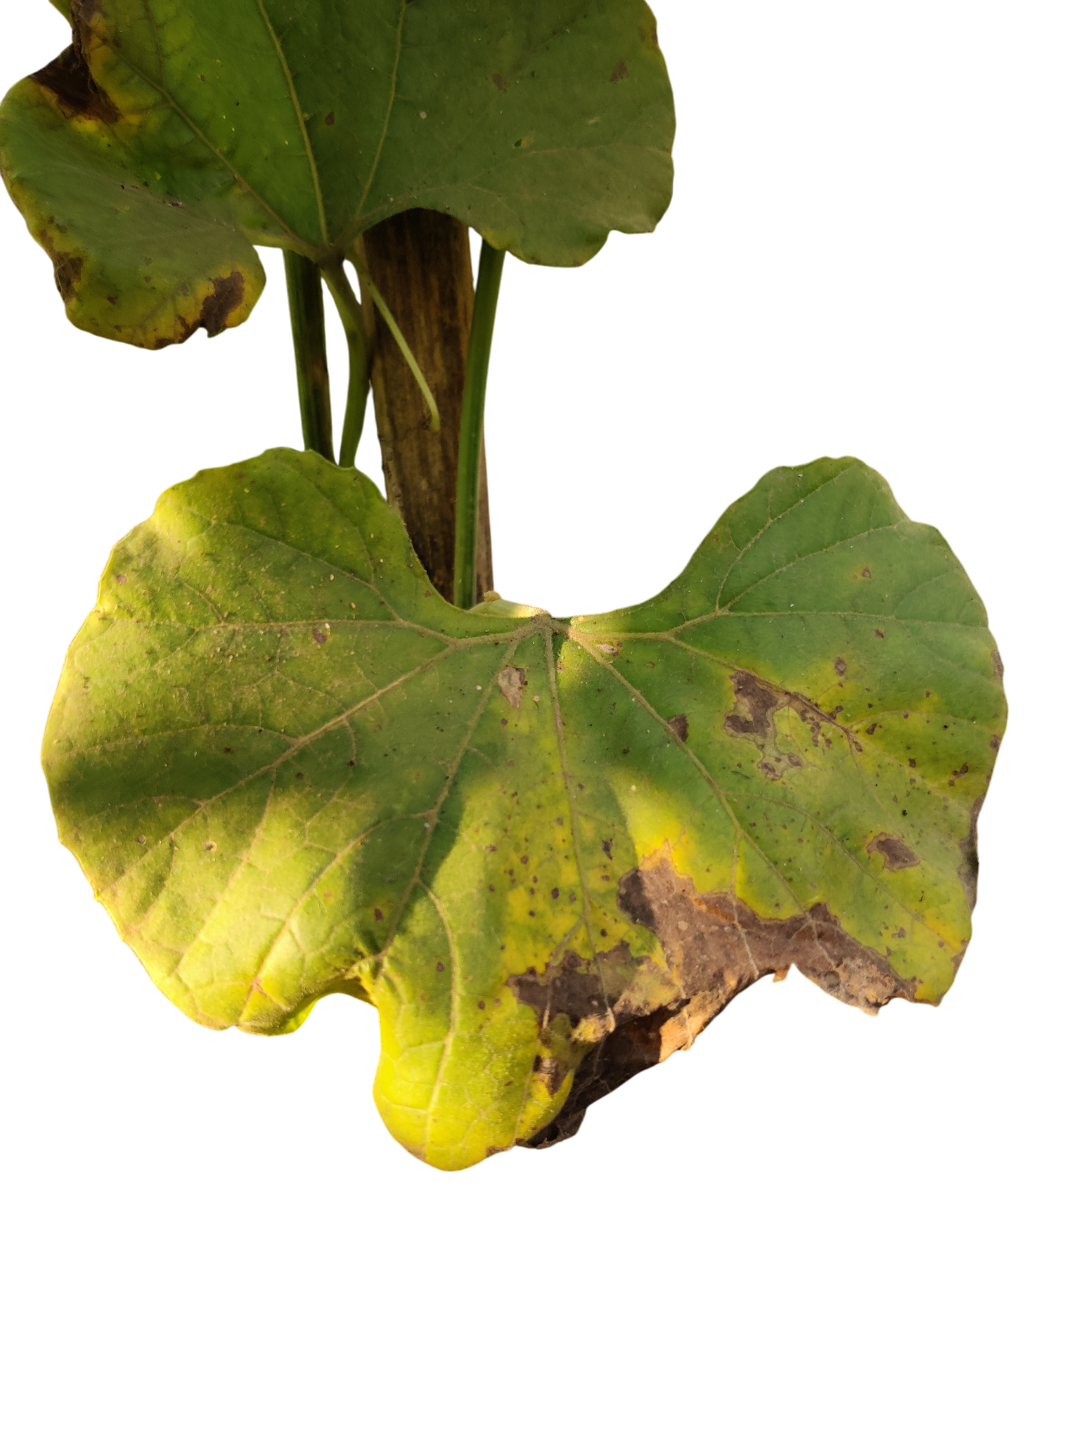
Crop: Bottle Gourd
Label: Downy_Mildew